History of the United Kingdom

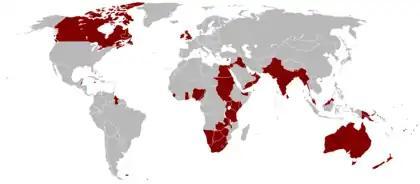
British Empire at its height in 1921

Disraeli and Gladstone dominated the politics of the late 19th century, Britain's golden age of parliamentary government. They long were idolised, but historians in recent decades have become much more critical, especially regarding Disraeli.